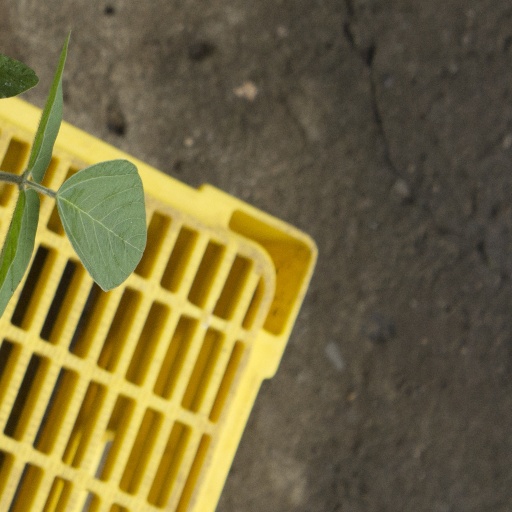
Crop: soybean